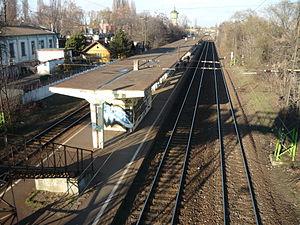
La gare d'Istvántelek est une gare ferroviaire secondaire de Budapest.
Istvántelek est un quartier de Budapest situé dans le 4ᵉ arrondissement.